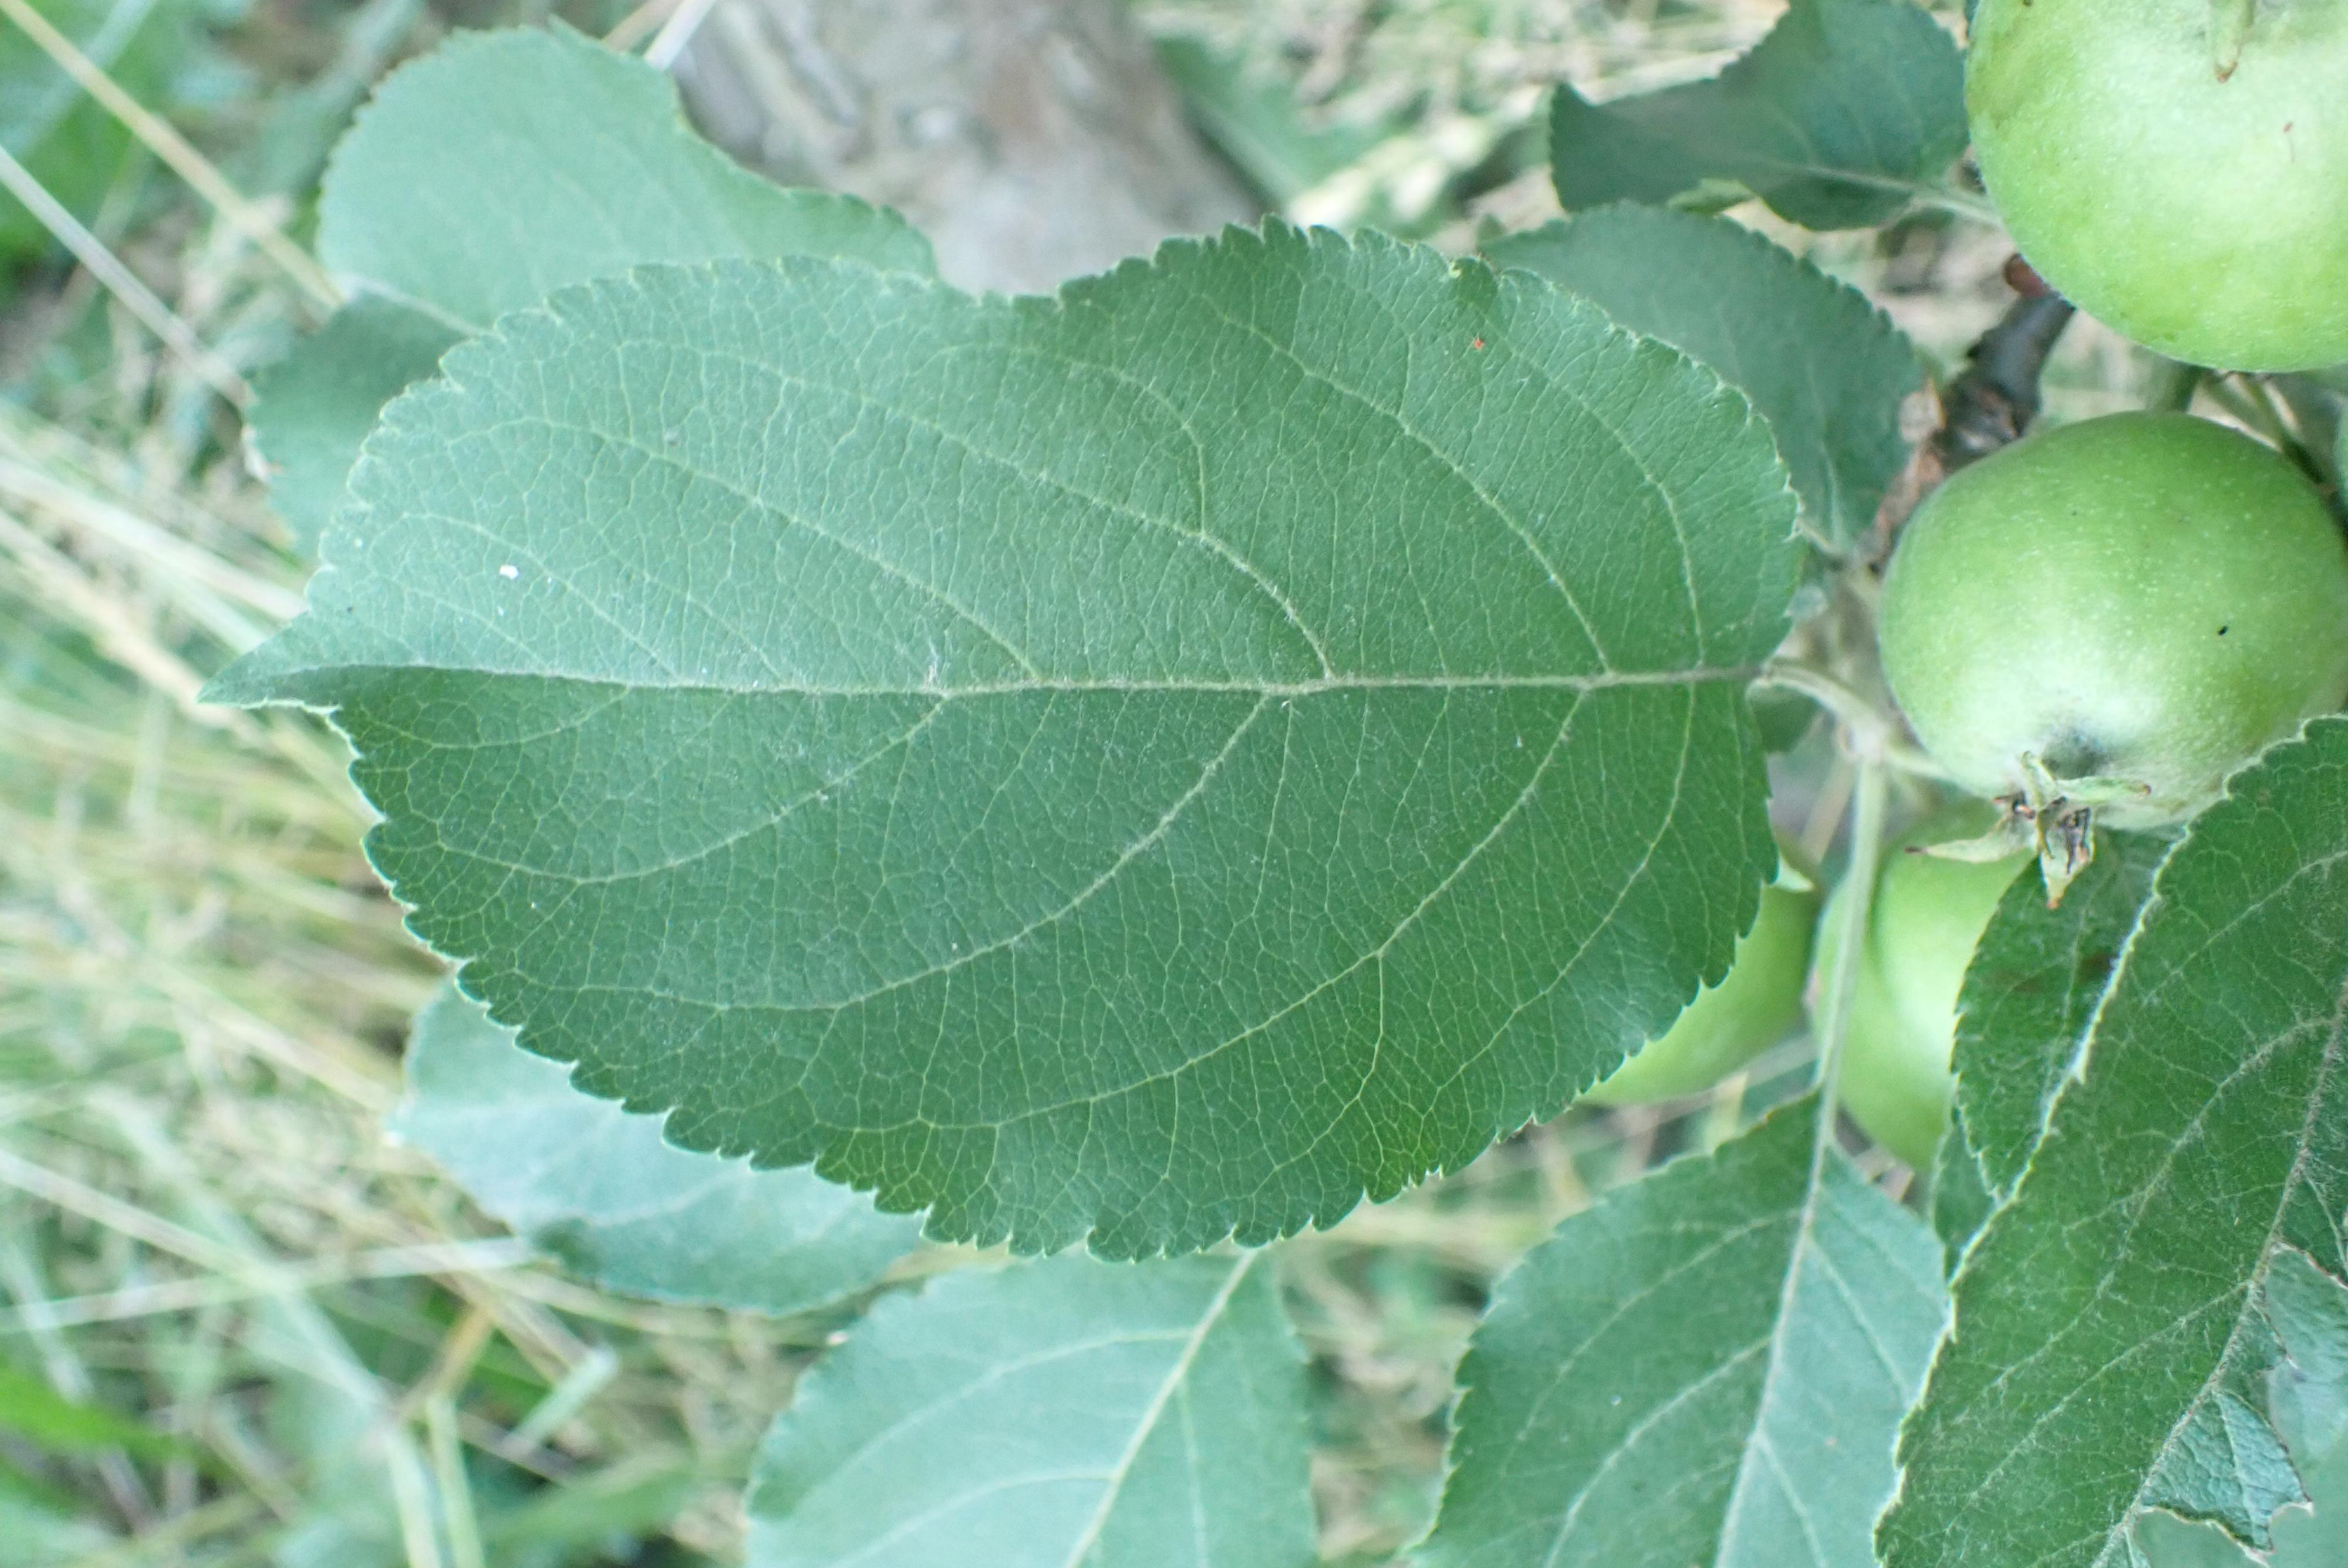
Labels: healthy